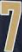
Number: 7